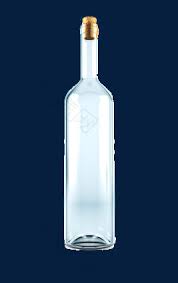
Waste category: glass